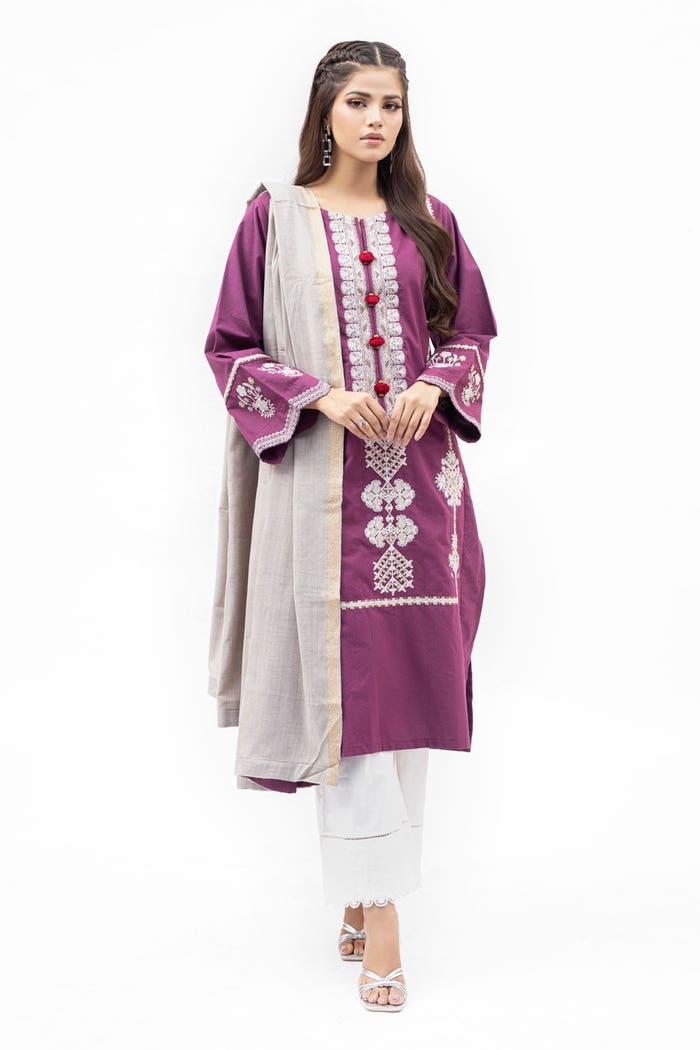
burgundy embroidered cotton tunic